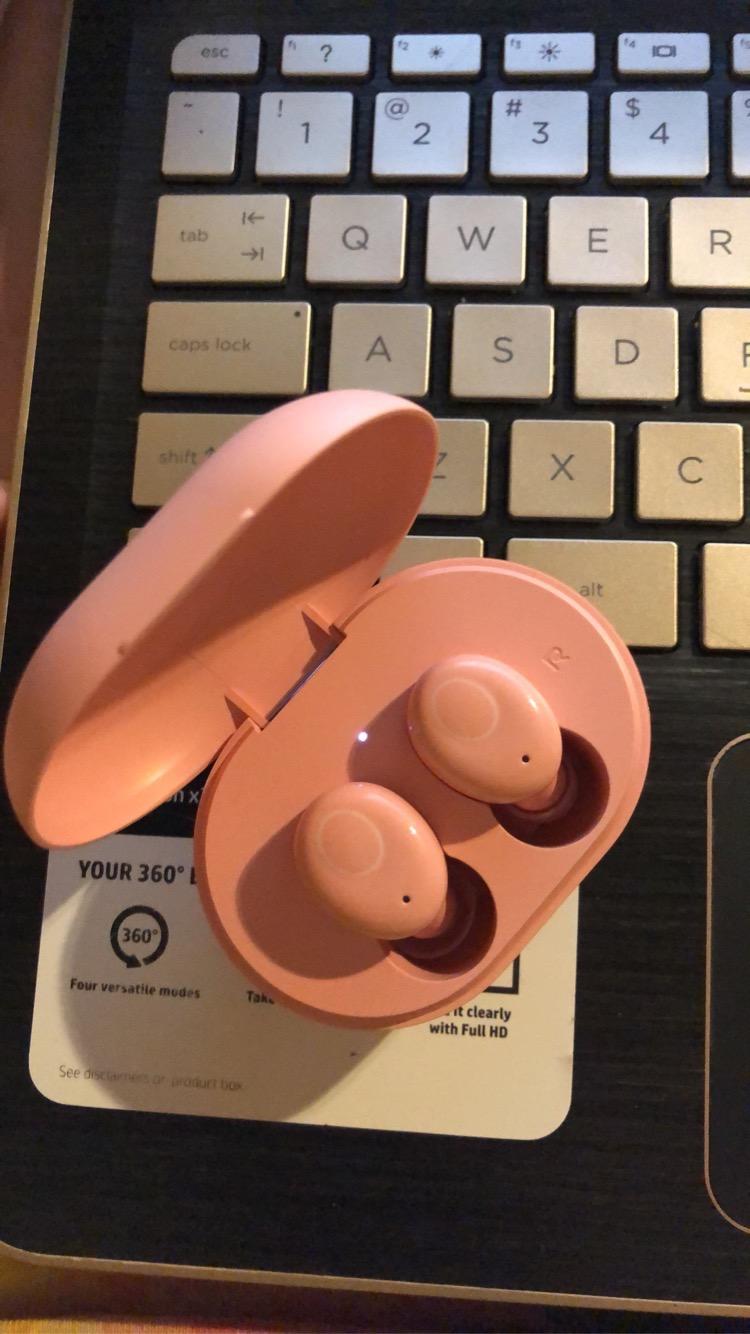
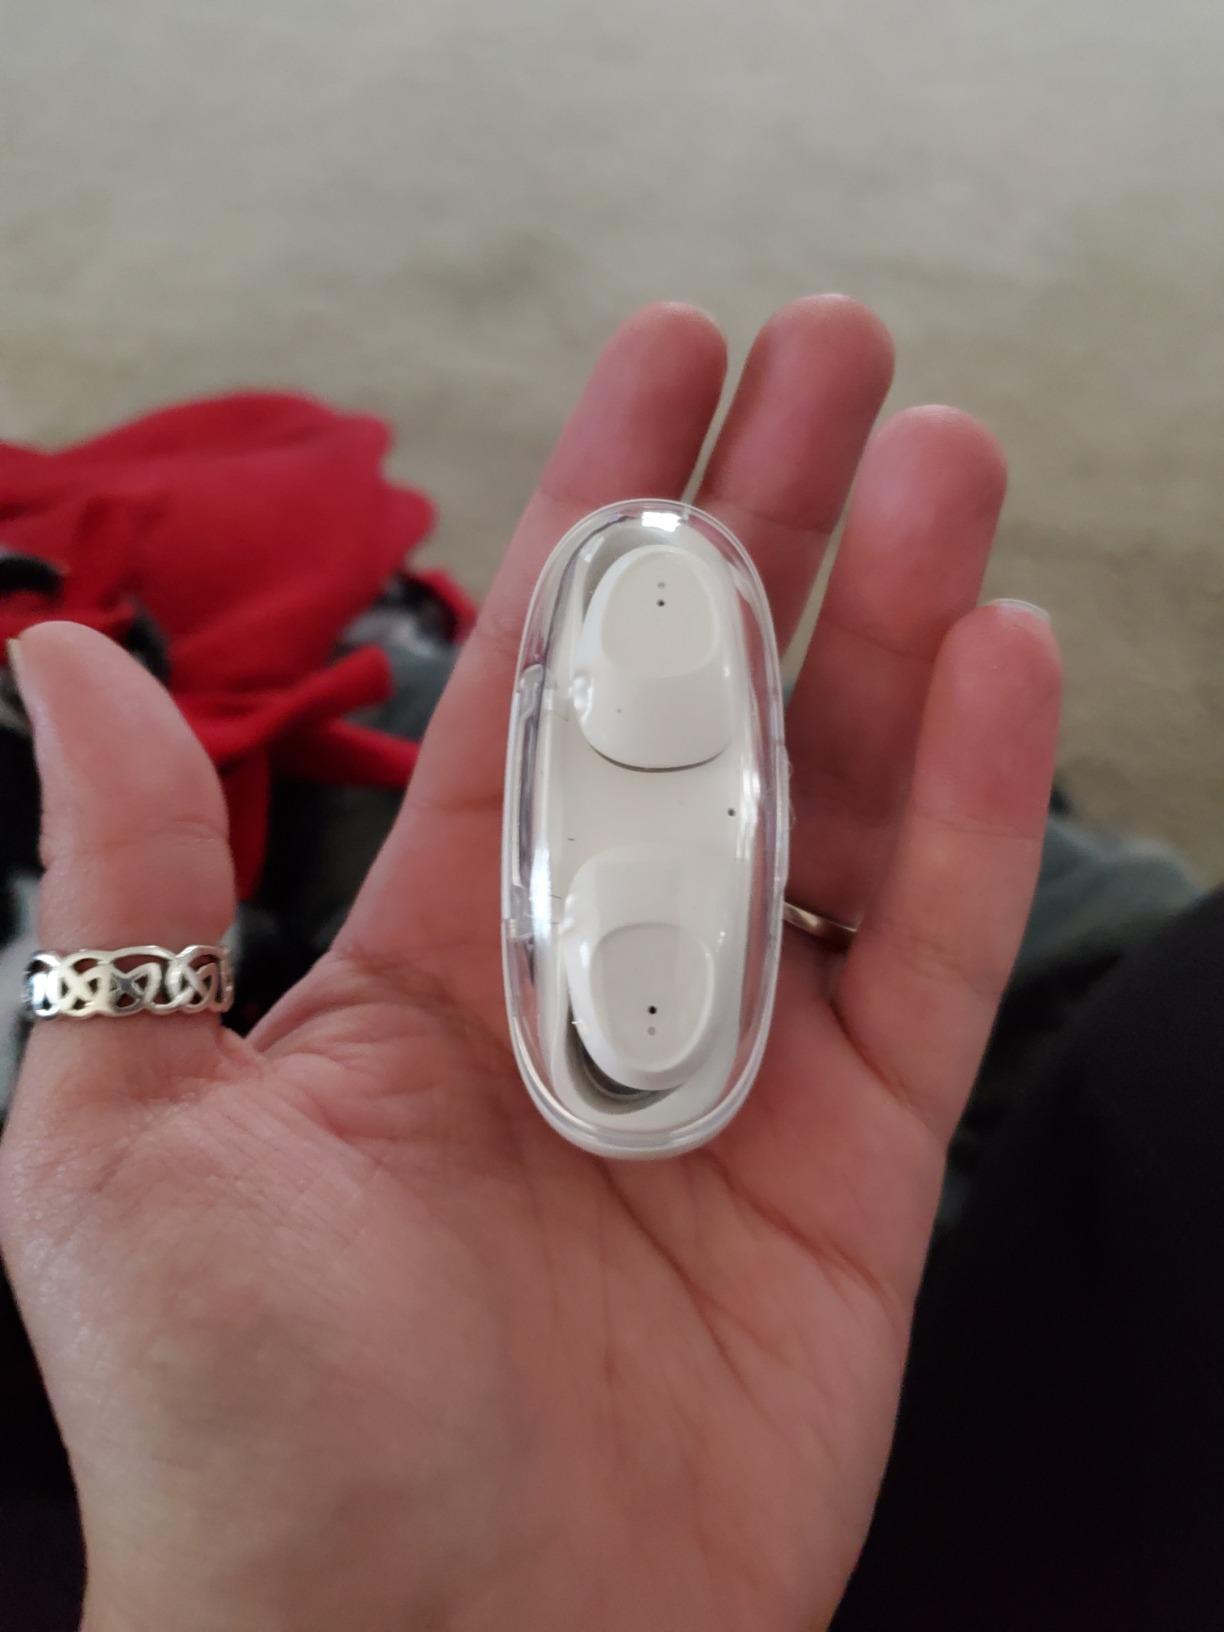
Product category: earbuds
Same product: no